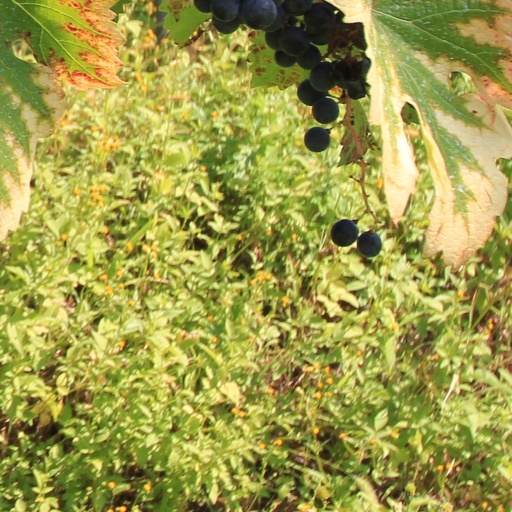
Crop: grape